List of aviation accidents and incidents involving CFIT

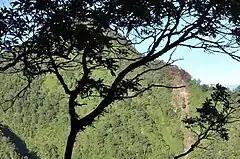
The aftermath of the crash.

On May 9, 2012, a Sukhoi Superjet 100 airliner on a demonstration tour in Indonesia crashed into Mount Salak, in the province of West Java. All 37 passengers and eight crew on board were killed. The plane had taken off minutes before from Jakarta's Halim Airport on a promotional flight for the recently launched jet, and was carrying Sukhoi personnel and representatives of various local airlines. While flying through clouds, the aircraft's ground proximity warning system sounded in the cockpit. The pilots disregarded it, believing it to be an error, and seconds later, the aircraft crashed into the side of Mount Salak at an altitude of 6,270 feet (1910 m).